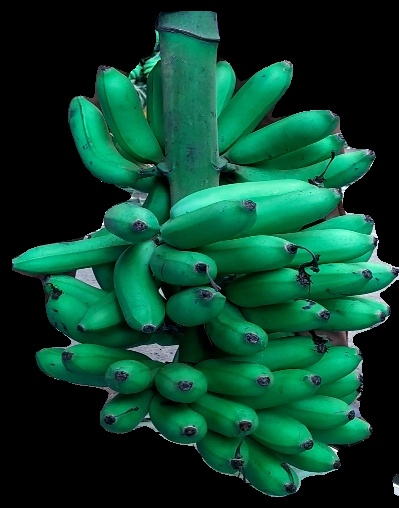
Variety: rasbale
Grade: grade1